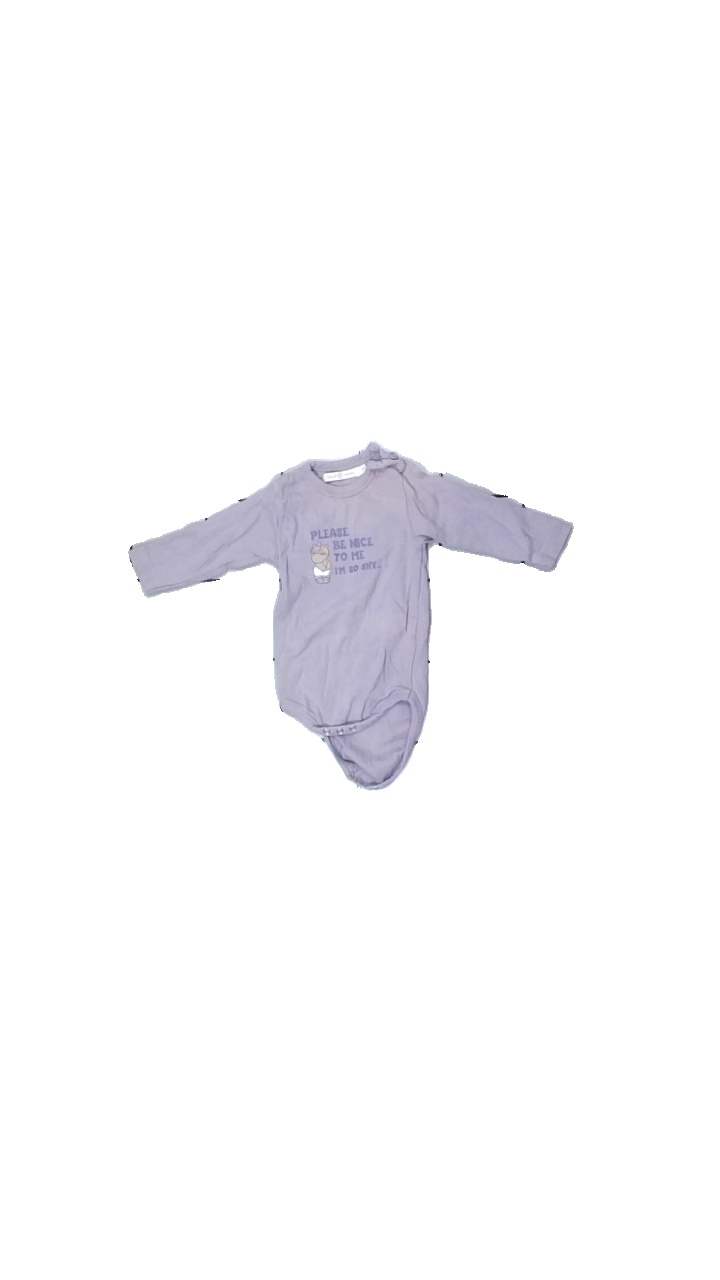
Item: Top (Children)
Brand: Name It
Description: Purple body with cute text
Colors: Purple
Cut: Tight
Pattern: Other
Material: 100% cotton
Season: All
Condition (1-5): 2
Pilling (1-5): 3
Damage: washed out stains
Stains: Minor
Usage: Export
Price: <50